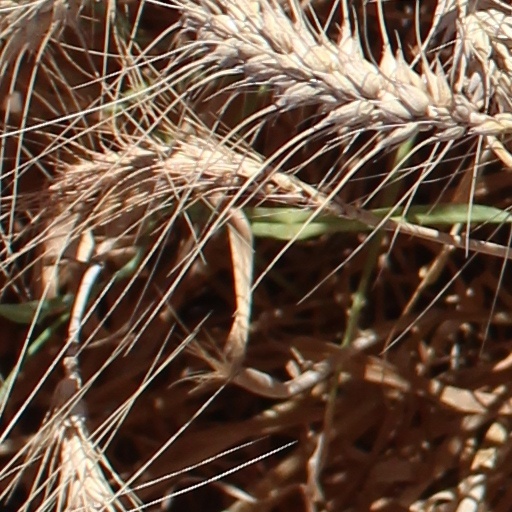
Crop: wheat